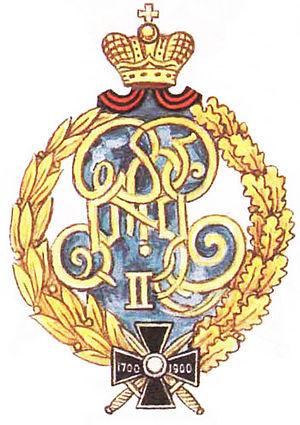
Comte Alexandre Fiodorovitch Ouvarov. Né en 1745, décédé le 26 novembre 1811. Lieutenant-général russe. Il prit part à la guerre russo-turque de 1768-1774, à la répression menée contre les confédérés polonais, à la guerre russo-turque de 1787-1791.